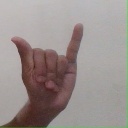
अक्षर: य